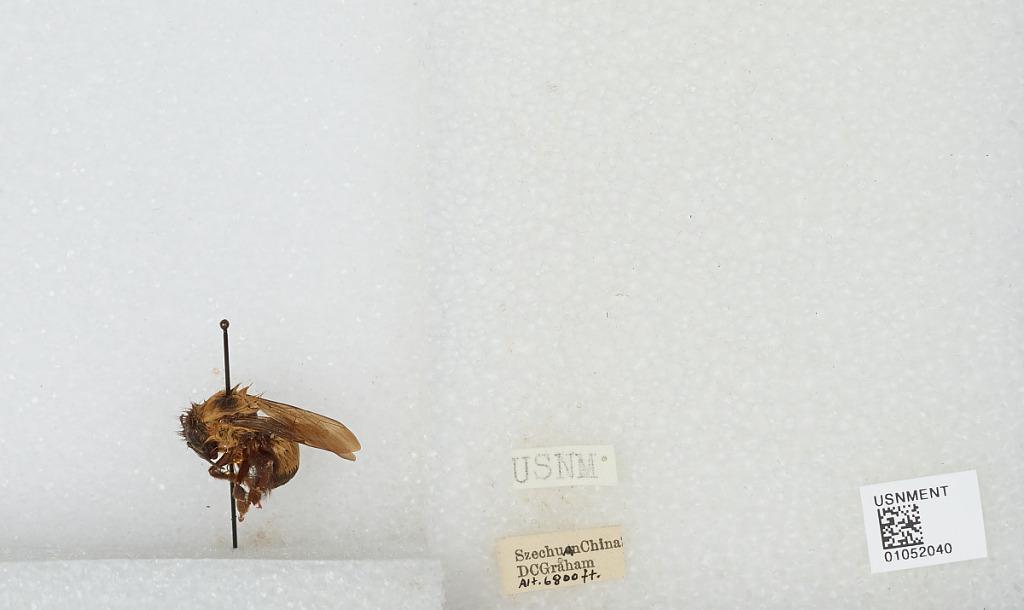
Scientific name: Bombus sp.
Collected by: D. Graham
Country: China
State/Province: Sichuan